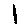
Label: 1